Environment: real
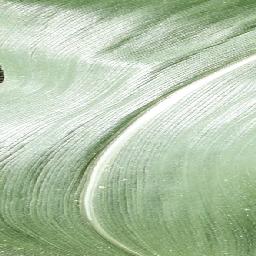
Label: healthy